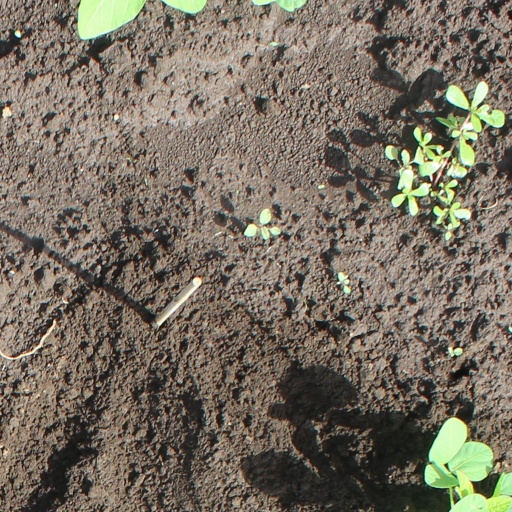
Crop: soybean